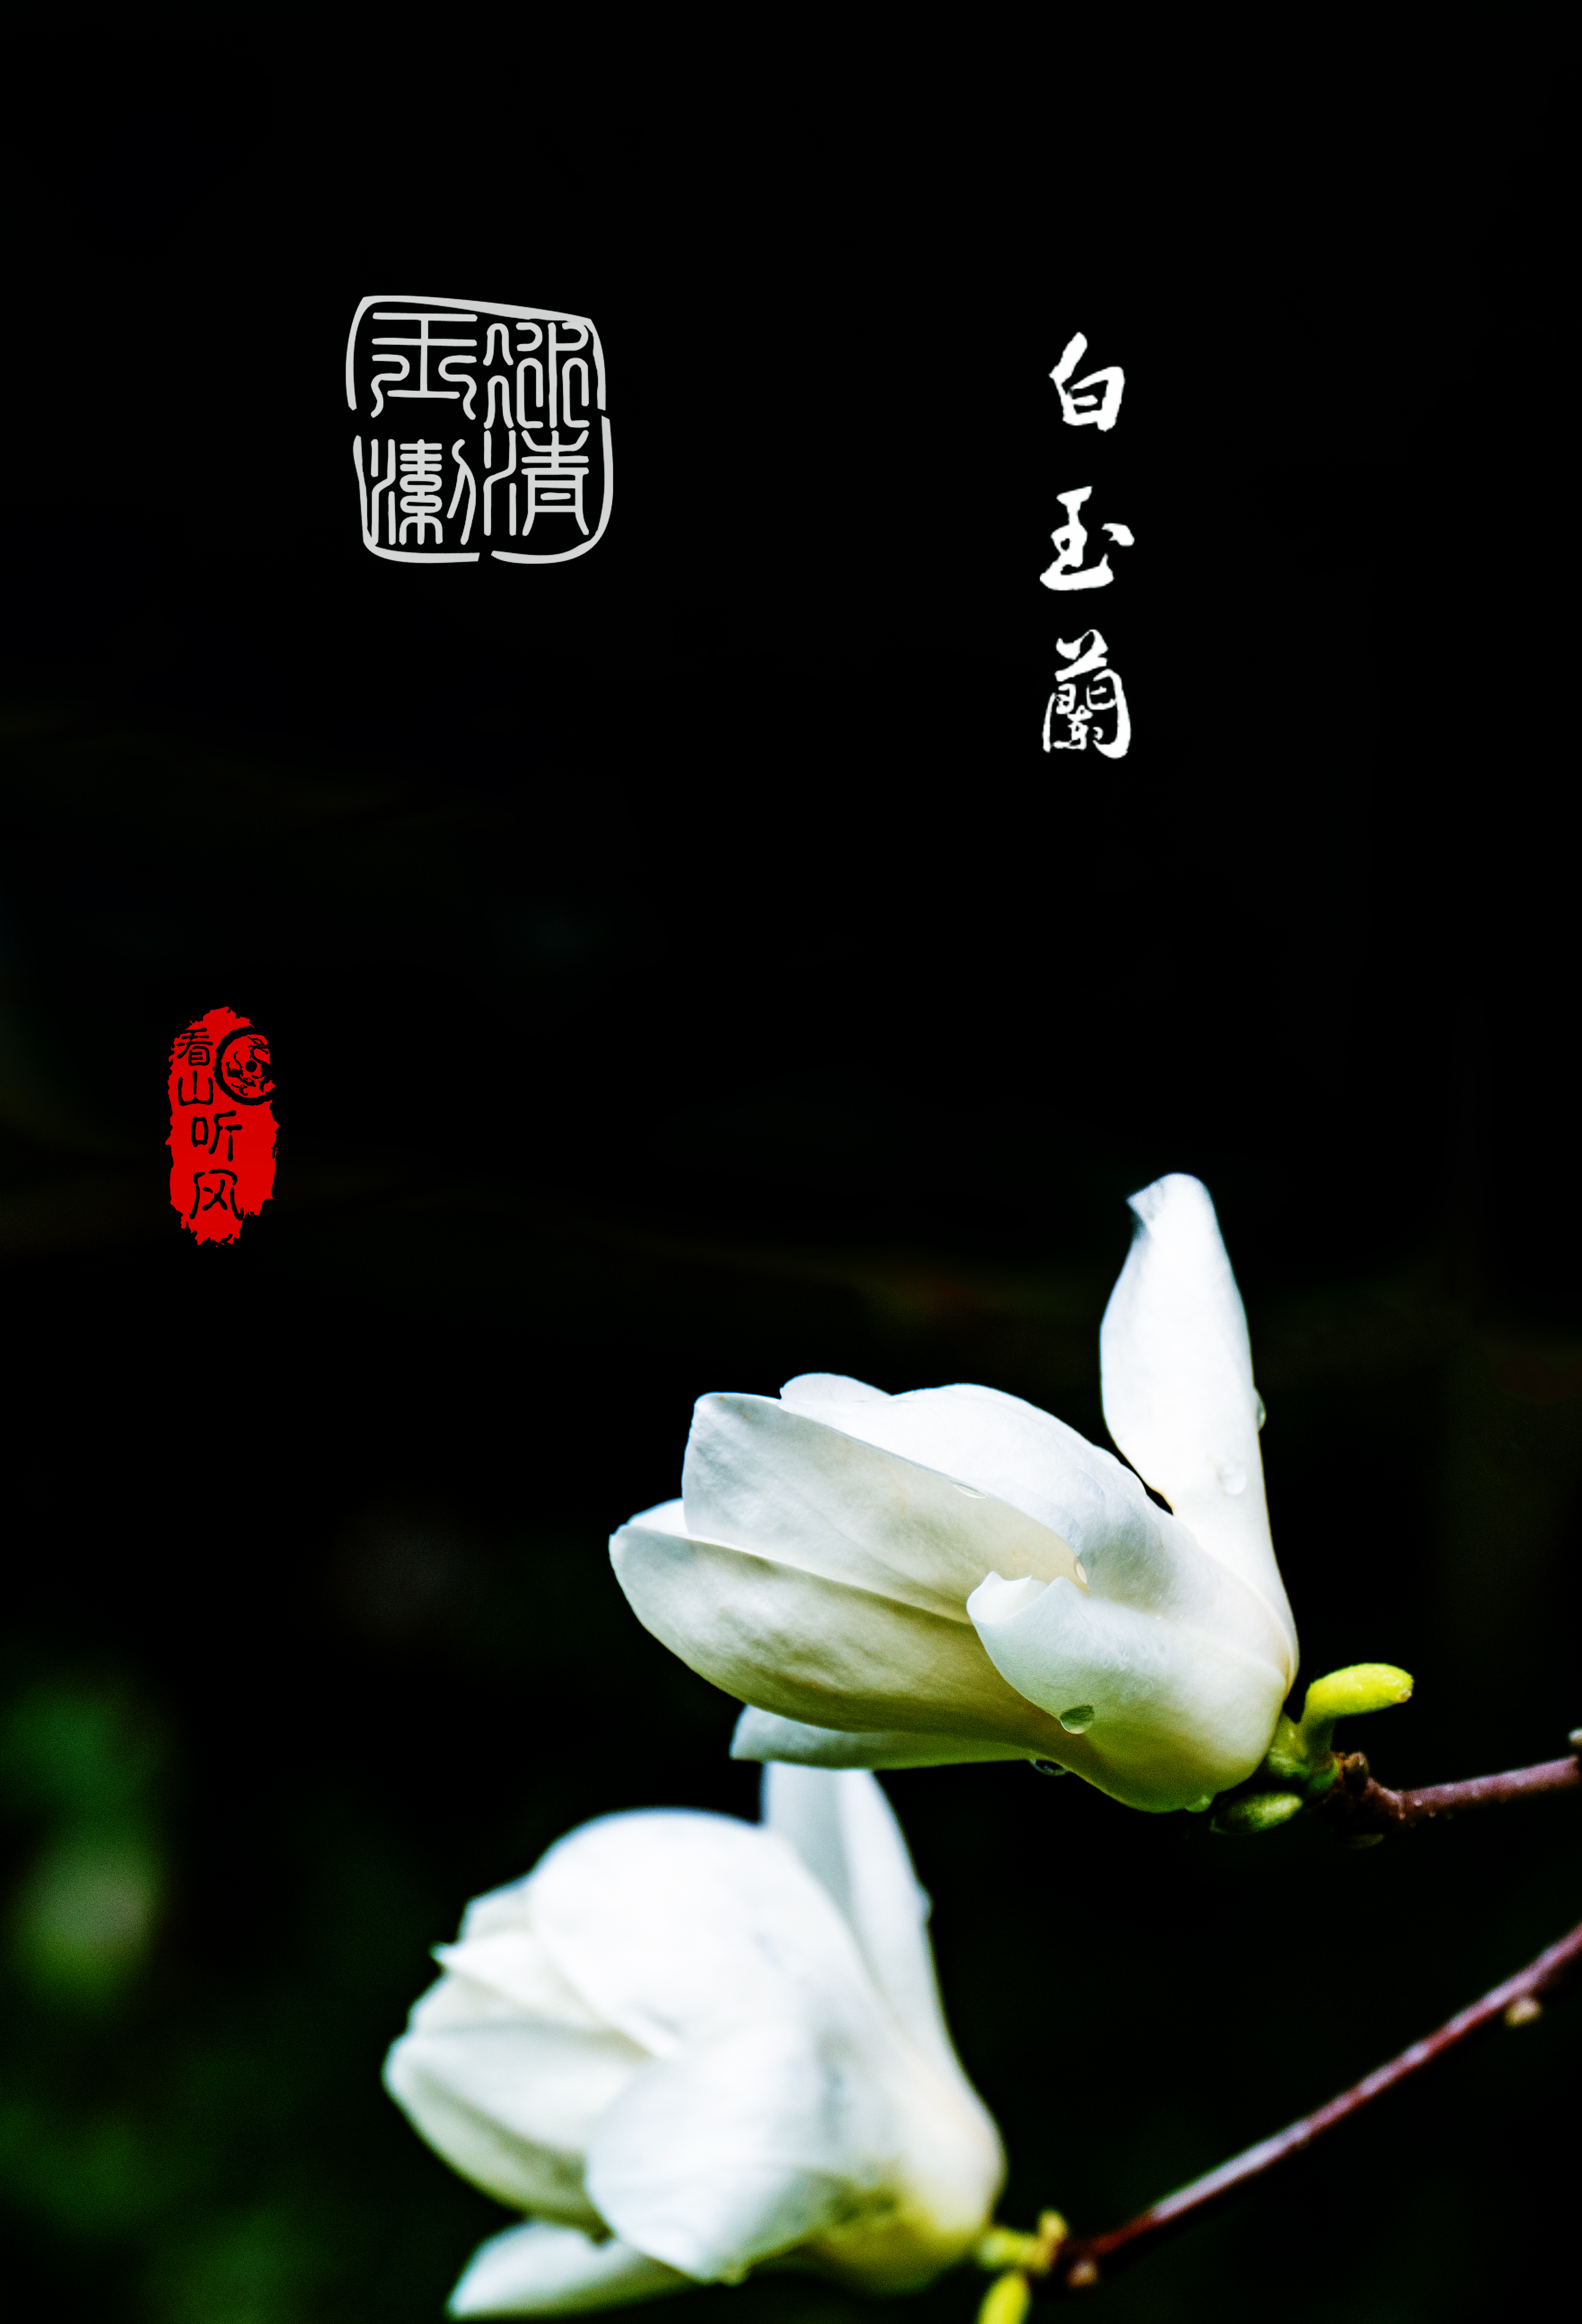
flower, plant, nature, petal, herbaceous plant, terrestrial plant, flowering plant, Pedicel, font, macro photography, Garden white, still life photography, monochrome photography, art, bud, lily family, plant stem, darkness, wildflower, blossom, rose family